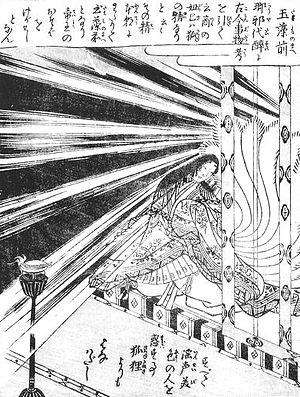
Konjaku gazu zoku hyakki est le deuxième livre de l'artiste japonais Toriyama Sekien de la célèbre série Gazu Hyakki Yagyō publiée ca. 1779. Ces albums sont des bestiaires surnaturels, collections de fantômes, d'esprits, d'apparitions et de monstres, dont beaucoup proviennent de la littérature, du folklore et d'autres arts japonais. Ces œuvres ont exercé une profonde influence sur l'imagerie yōkai ultérieure au Japon.